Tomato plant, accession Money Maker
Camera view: bottom (45 deg); turntable rotation: 240 degrees
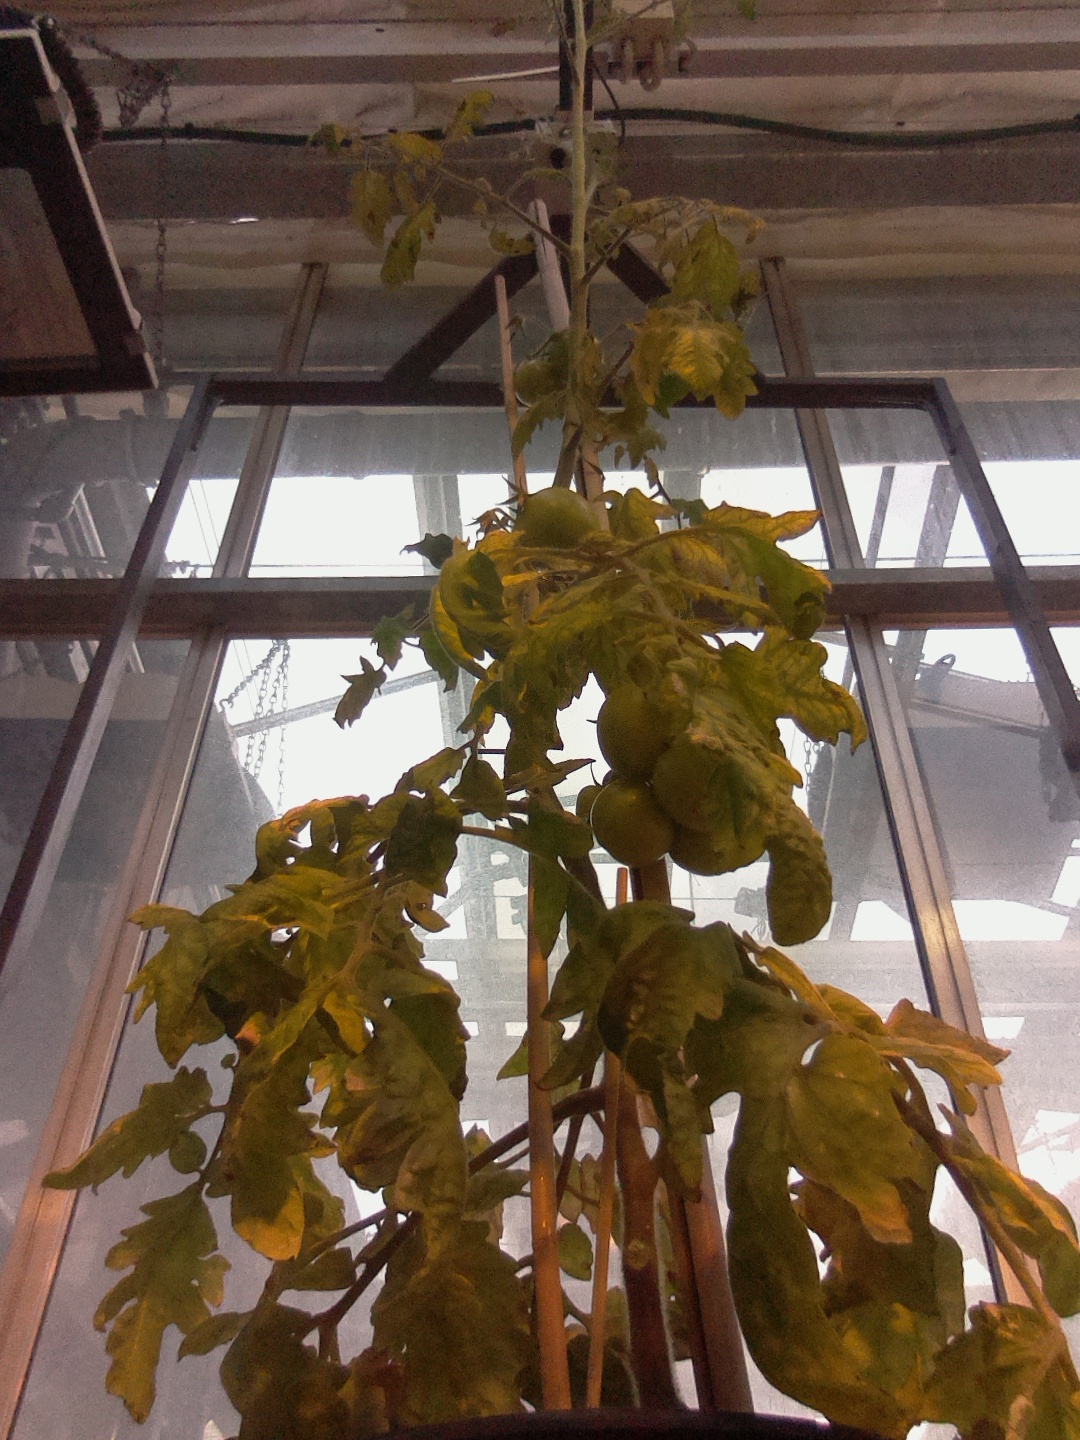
BBCH growth stage 75: 50%-60% of final fruit size